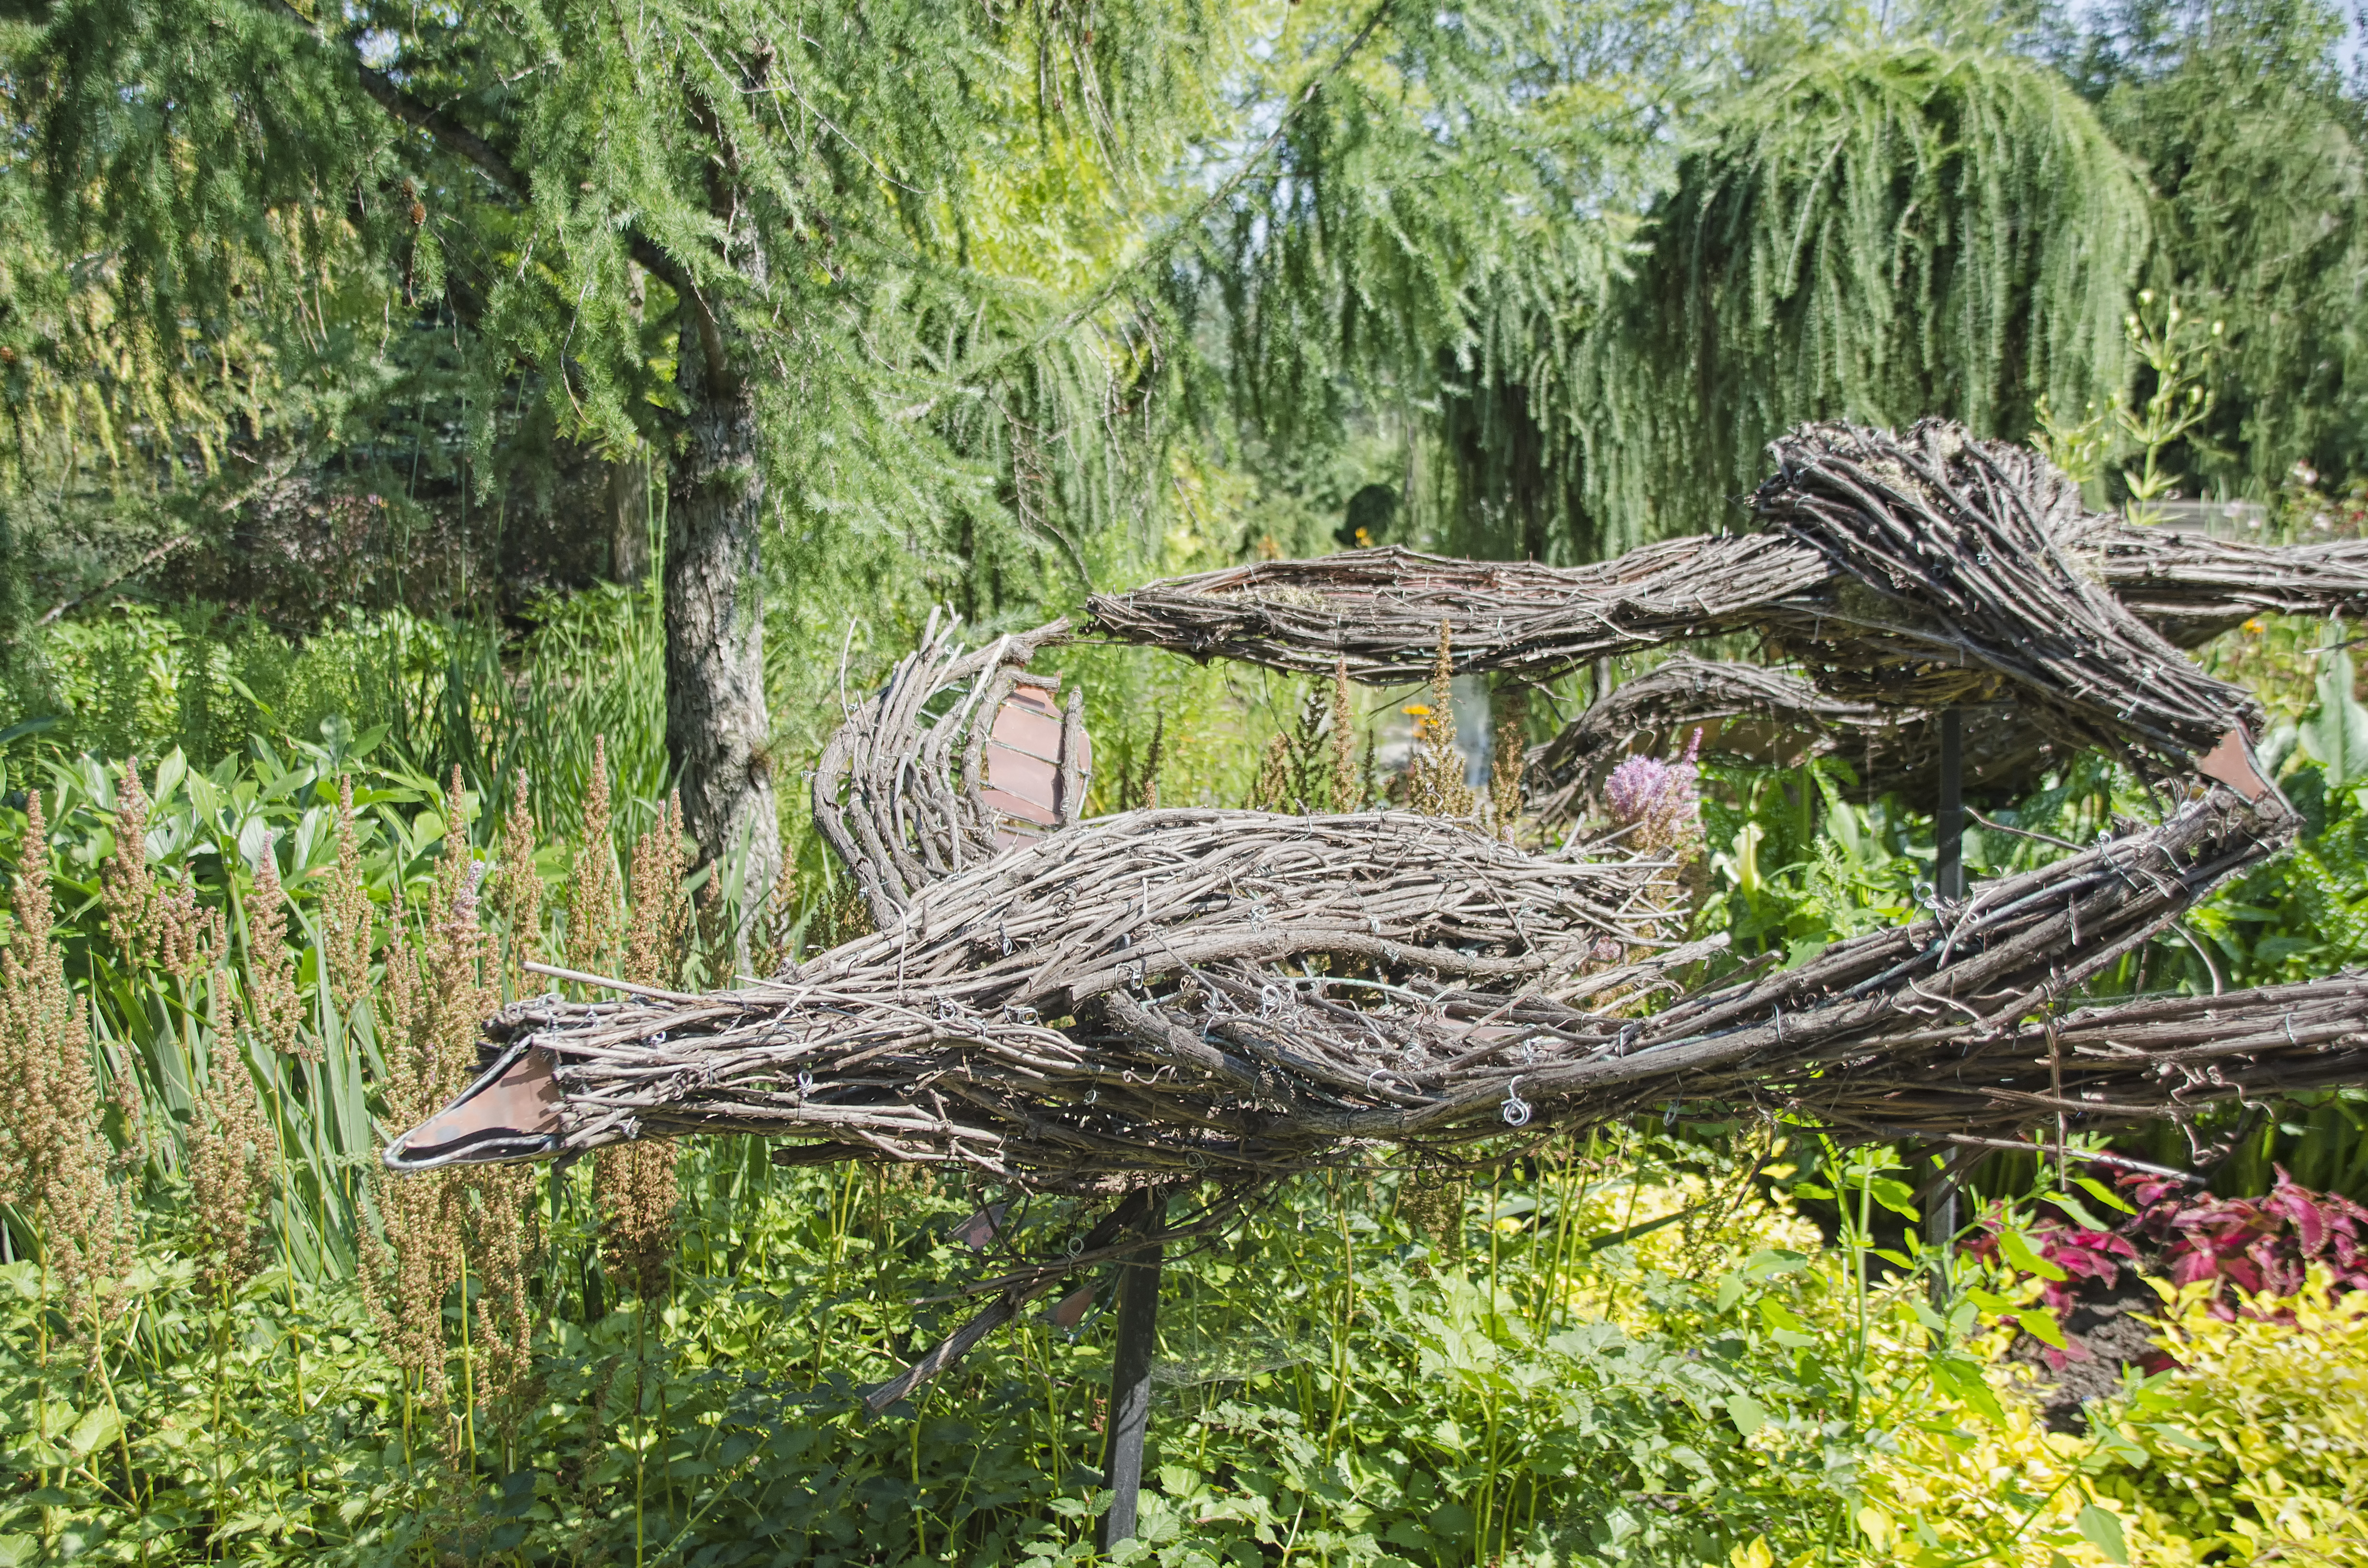
tree, nature, swamp, bird, wildlife, jungle, botany, fauna, canada, wetland, quebec, habitat, ecosystem, sherbrooke, natural environment